2007 New England Patriots season

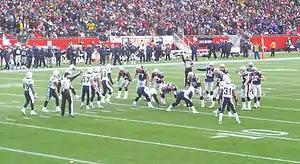
The Patriots’ offense on the field

Despite 3 interceptions from Tom Brady, the Patriots still managed to defeat San Diego, holding them to four field goals while Laurence Maroney rushed for 122 yards and a touchdown for the second game in a row. With this win, the Patriots became the first NFL team to start with an 18–0 record and advanced to their fourth Super Bowl appearance in seven years.